Black Day Blue Night

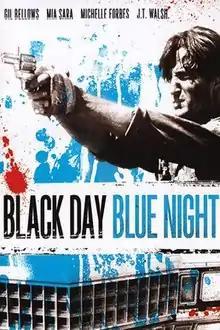
Film poster

Black Day Blue Night is a 1995 American crime thriller film directed by J. S. Cardone and starring Gil Bellows, Michelle Forbes, Mia Sara, J. T. Walsh, Tim Guinee, and John Beck.